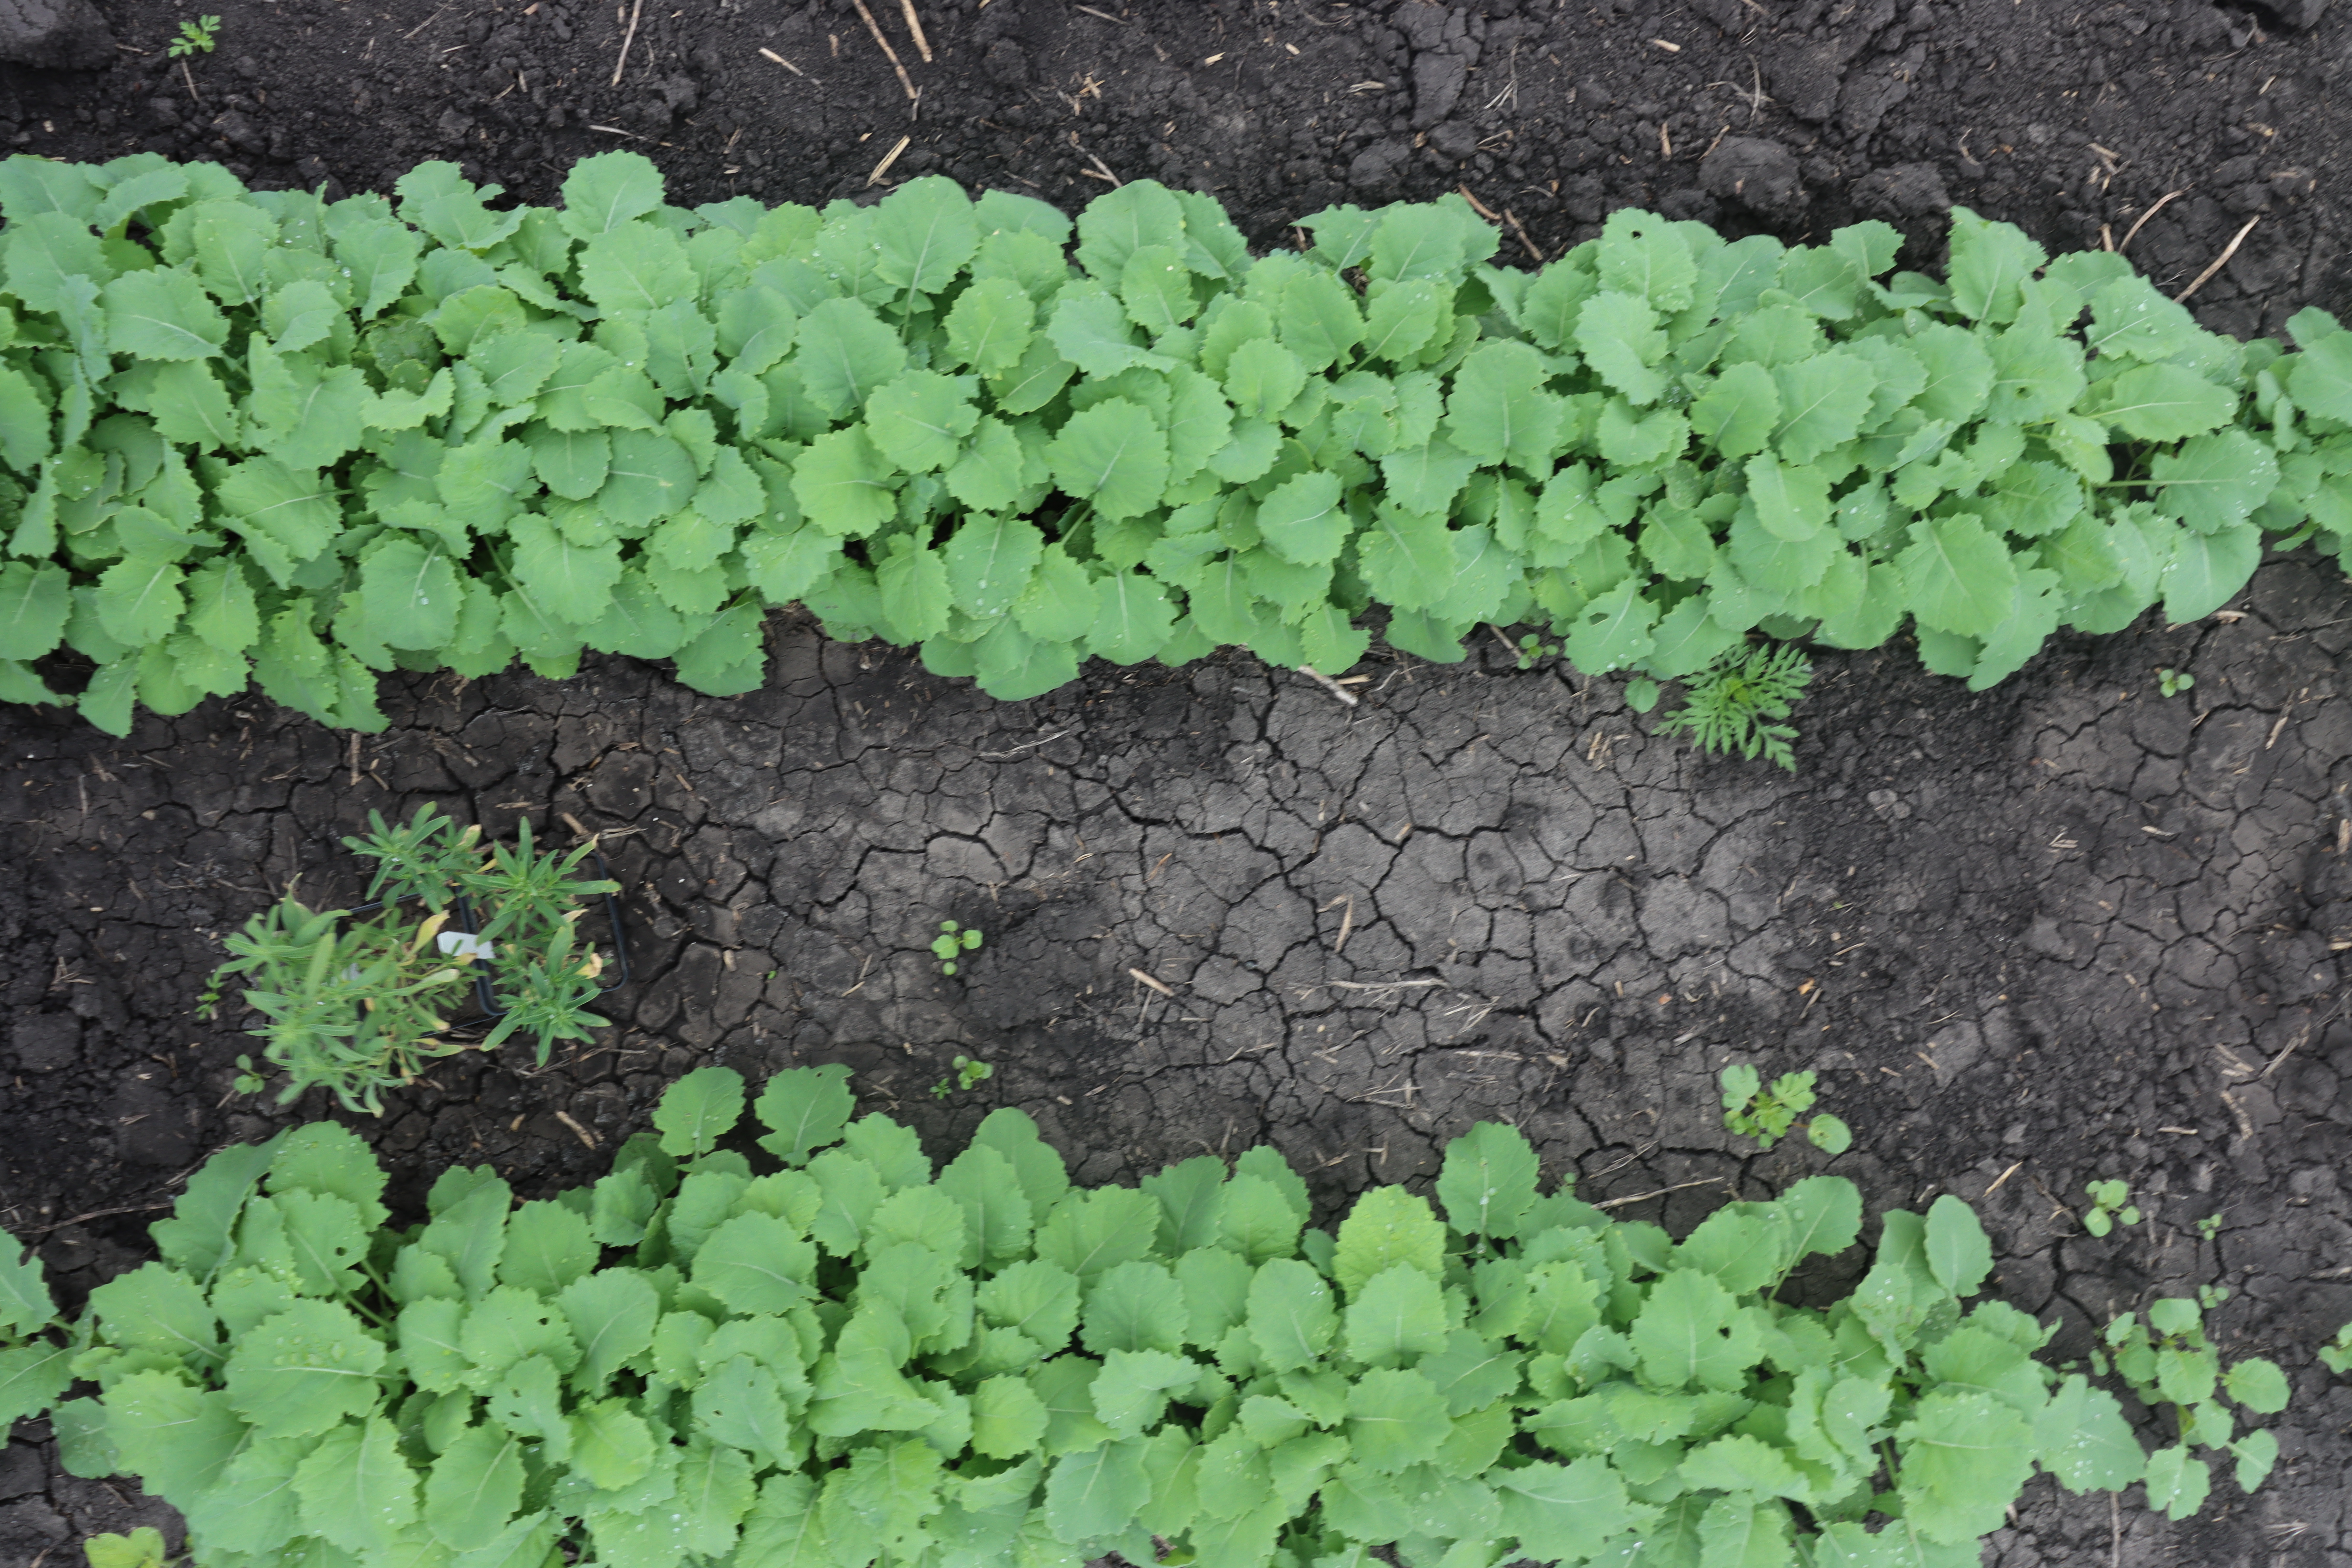
Crop: Canola
Objects: Canola, Canola, Canola, Canola, Canola, Canola, Canola, Canola, Kochia, Kochia, Canola, Ragweed